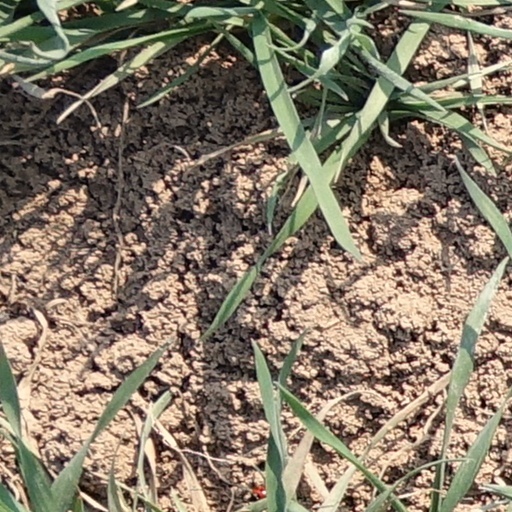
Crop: wheat